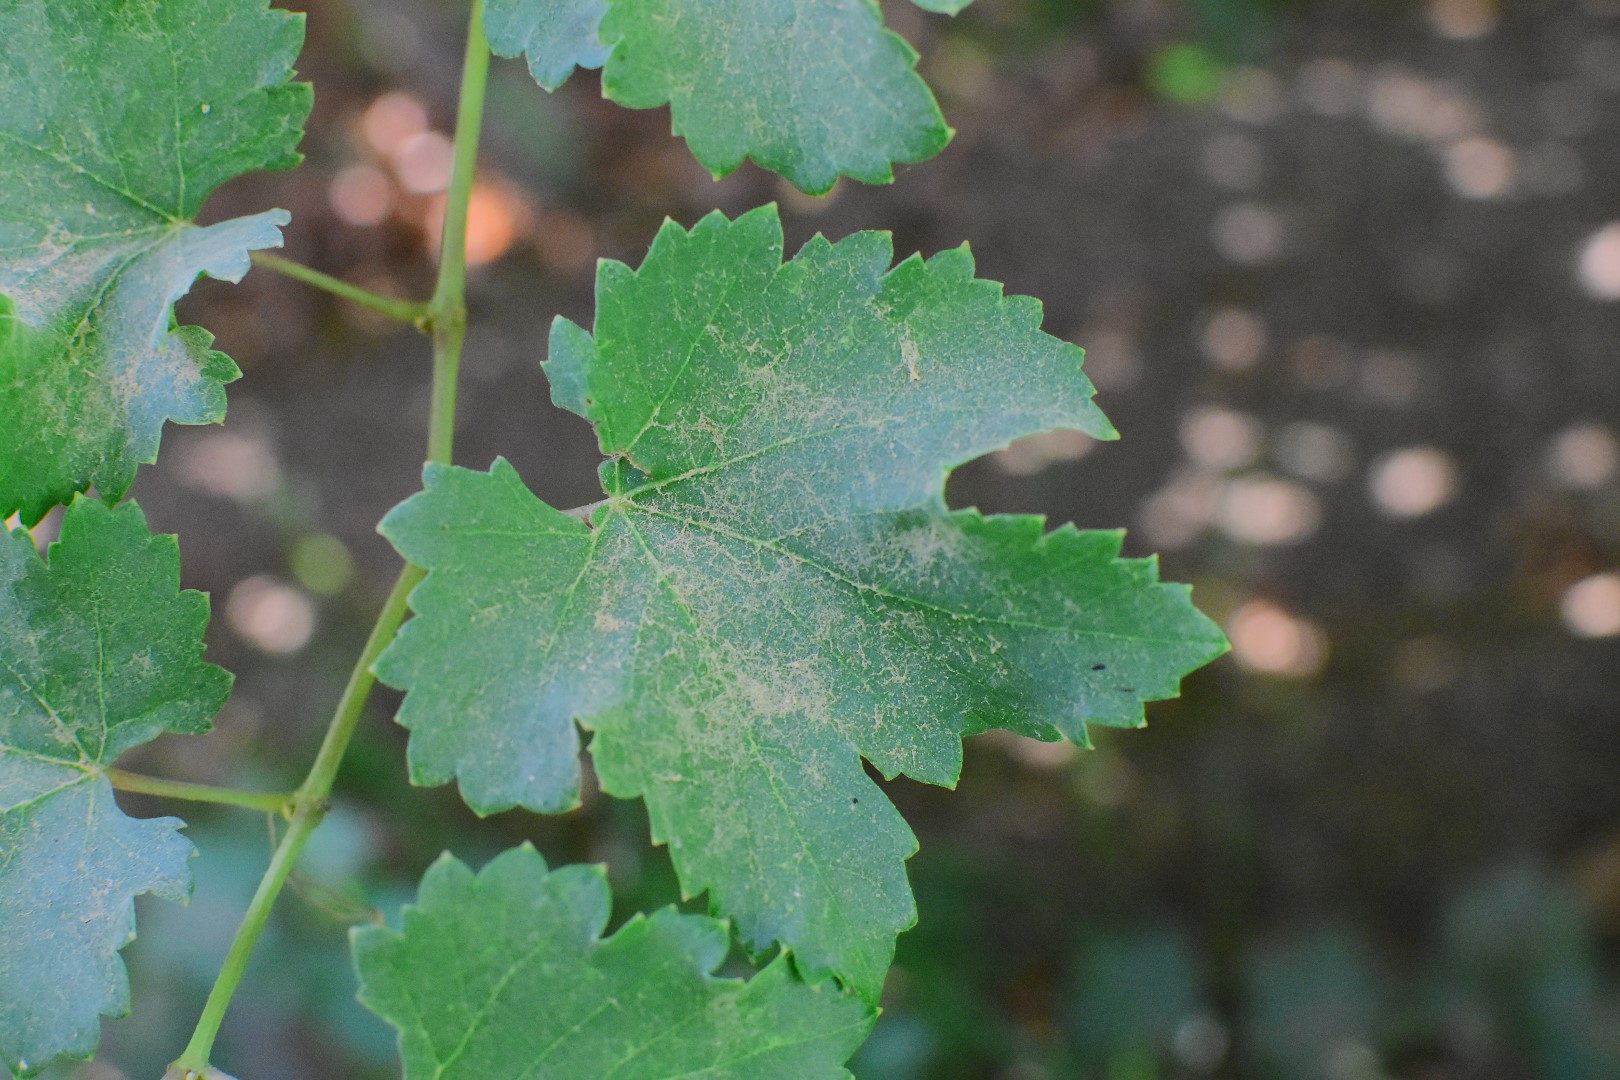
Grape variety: Deas Al-Annz